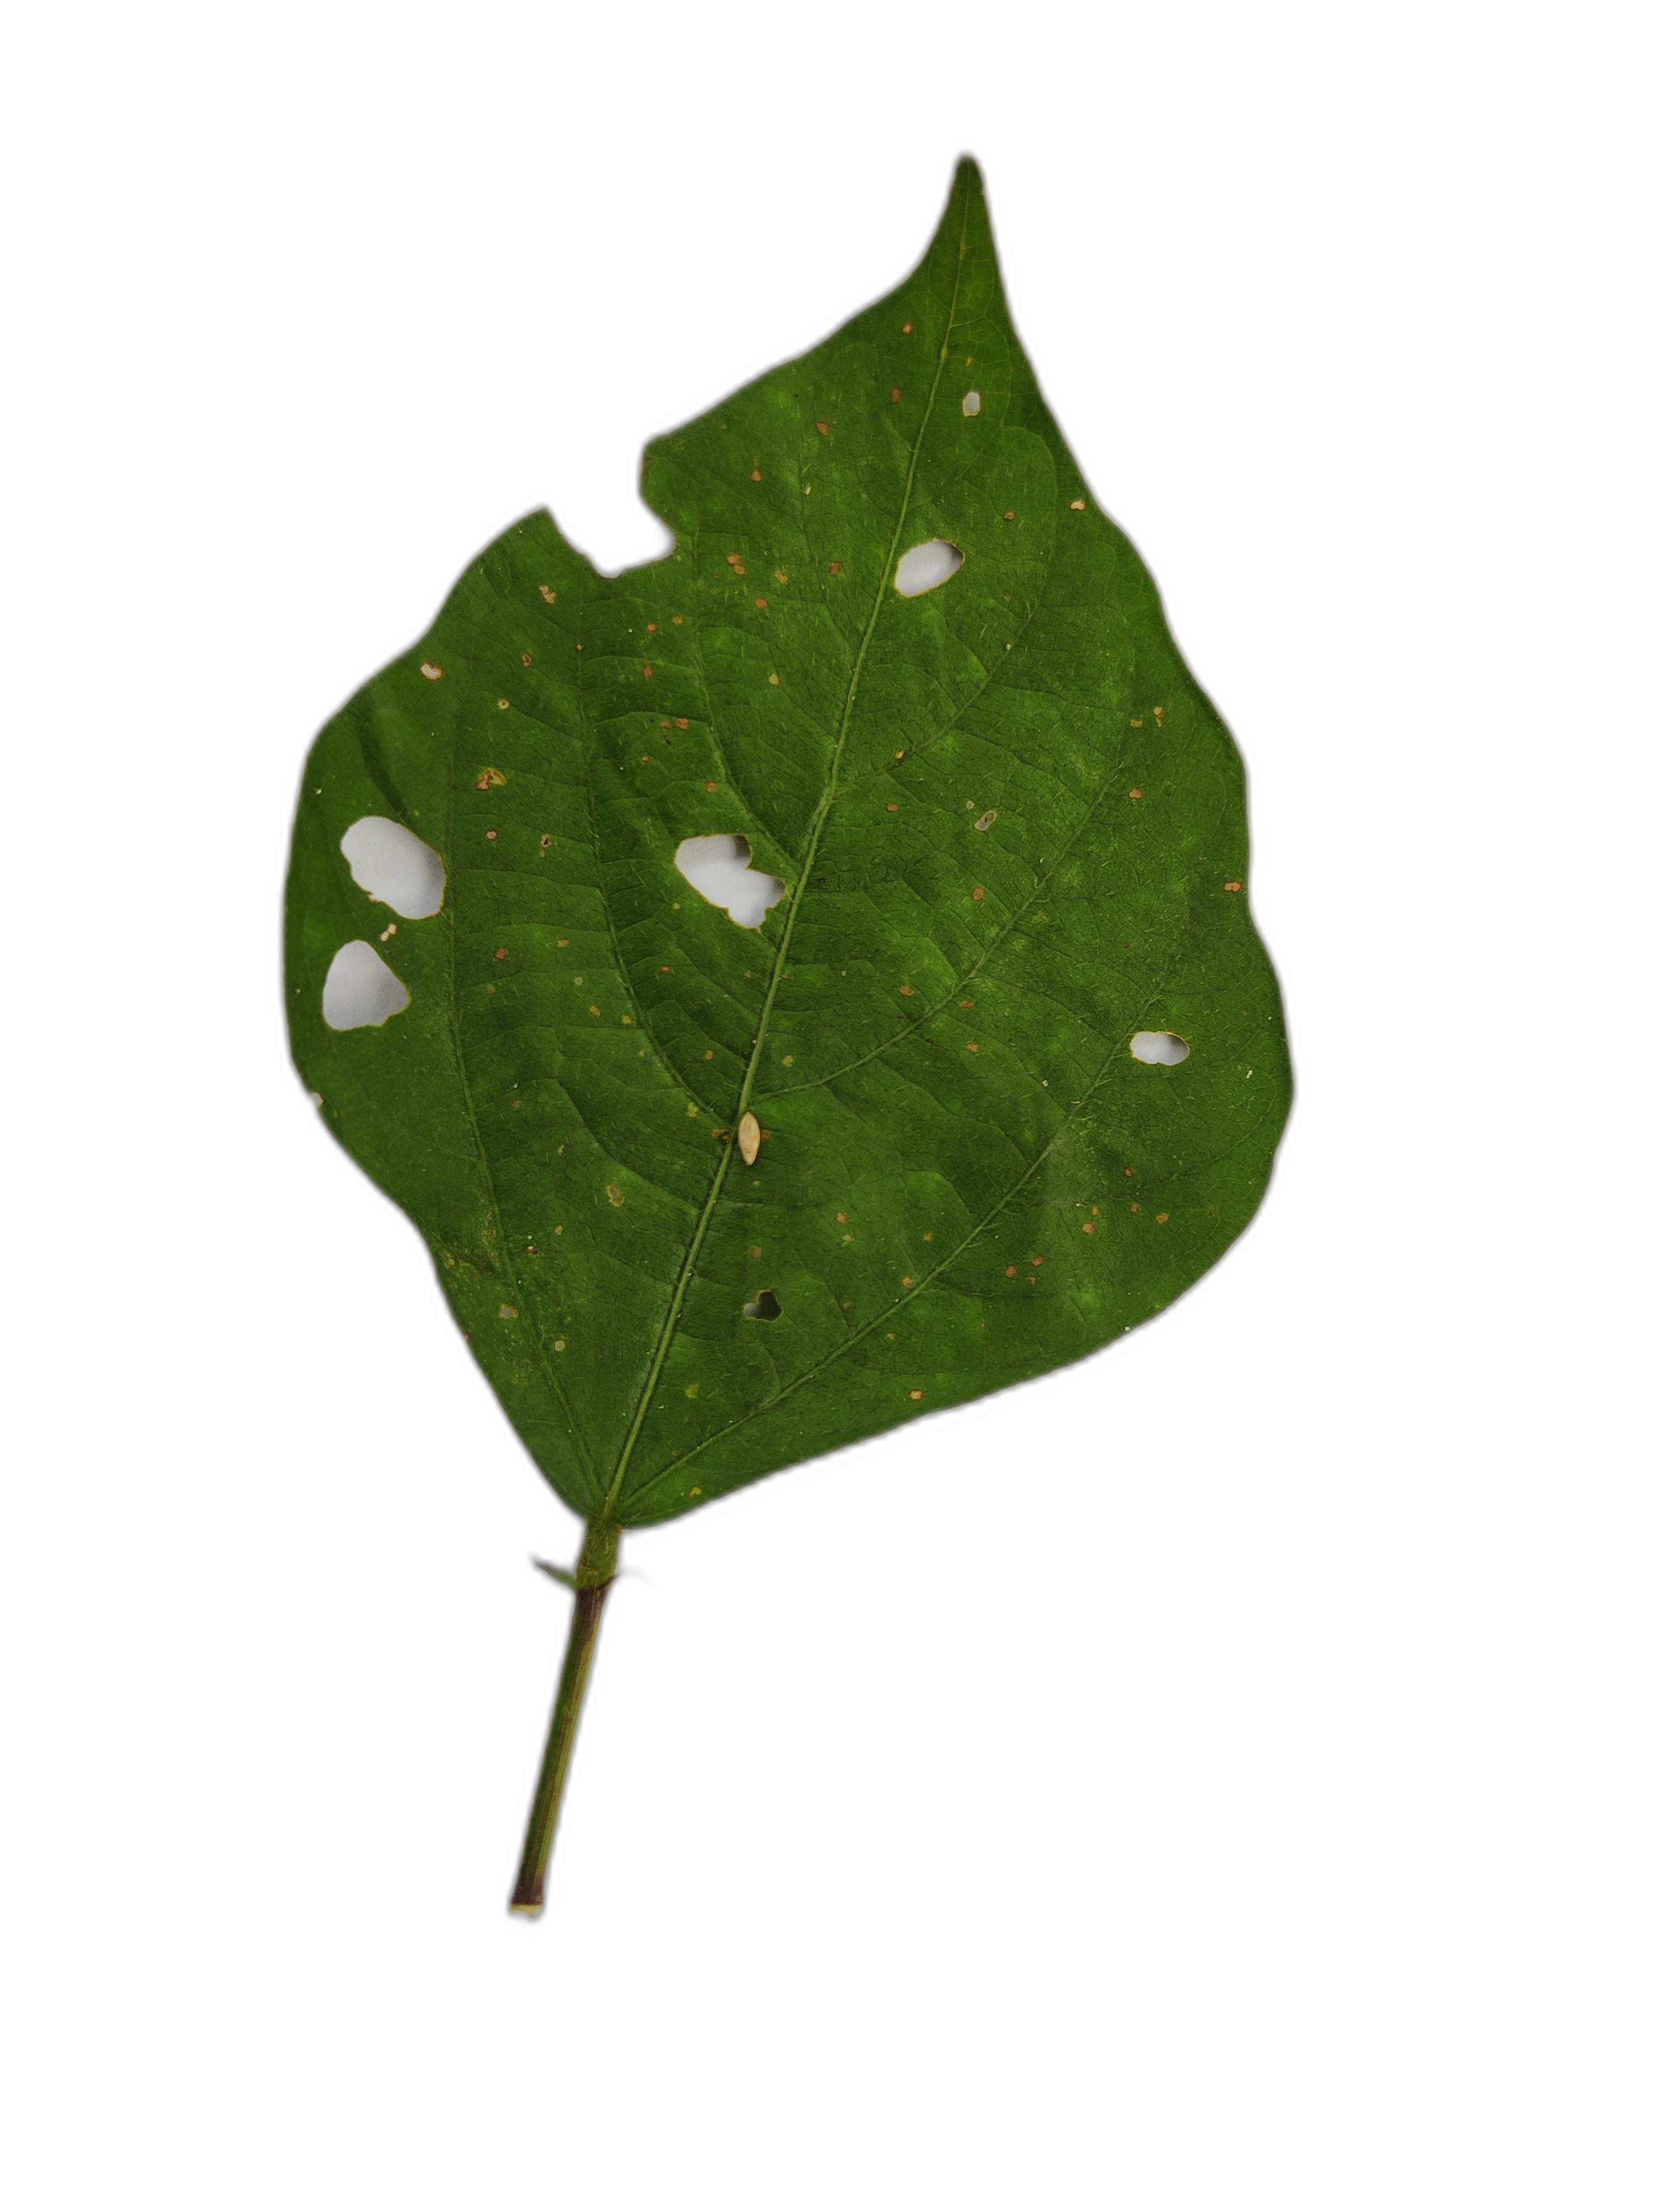
Label: Cercospora leaf spot